Arjak Sangh

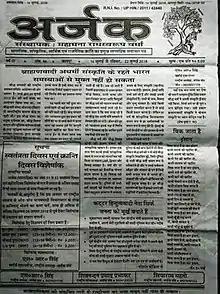
The cover page of official mouthpiece of Arjak Sangh.

The Arjak Sangh opposes the philosophy of Brahminism and the cultural traditions followed by Dvija castes. The female members of the family are not allowed to visit the cremation site and also to participate in the "Antyeshti" of their dead ancestors, in contrast to it the followers of Arjak philosophy give equal freedom to the female members of their family to participate in last rituals to be followed after the death of their family members. The women of such families are also allowed to carry the dead family member to the cremation site on their shoulders, a practice reserved for only male relatives of the deceased in the orthodox Brahmanical religion. The Arjak philosophy is also opposed to the concept of "Mrityu Bhoj" (the food fest organised after the death, in the memory of deceased). The followers of Sangh believe that the ceremonies like "Mrityu Bhoj" are the way to "extract cash and kind" from the "Jajman" (doners), by the Brahmins, who usually officiate the last rituals for the contentment of the soul of the deceased. In the Dvija tradition or the Brahminism, the food fest is organised till the 13th day of the death (also called "Terahwi"), which causes financial burden for the family of deceased. However, "Arjak Parampara" (Arjak philosophy) opposes it.